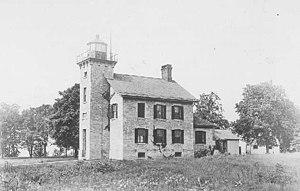
Green Island est une petite île du lac Erié située au sud-ouest du canton de Put-In-Bay dont elle fait partie. dans le comté d'Ottawa.
Le phare de Green Island, est un phare situé à Green Island, sur le lac Érié dans le comté d'Ottawa, Ohio. Abandonné depuis sa désactivation en 1939, il a été remplacé par une tour métallique toujours en activité. L'île est devenue une réserve faunique gérée par l'Ohio Division of Wildlife.